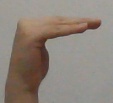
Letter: haa